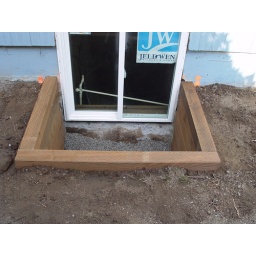
Cutting new windows in the foundation and building cedar window wells.